CMLL Torneo Nacional de Parejas Increíbles (2016)

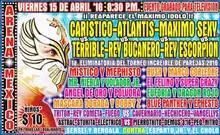
Official poster for Block A of the tournament (April 15)

The CMLL Torneo Nacional de Parejas Increíbles 2016 or "National Incredible Pairs Tournament 2016" was a tag team "Lucha Libre" tournament held by the Mexican wrestling promotion Consejo Mundial de Lucha Libre (CMLL). The tournament is based on the Lucha Libre "Parejas Increíbles" match concept, which pairs two wrestlers of opposite allegiance, one portraying a villain, referred to as a ""rudo"" in Lucha Libre wrestling terminology, and one portraying a fan favorites, or ""técnico"".